Montenegro and the euro

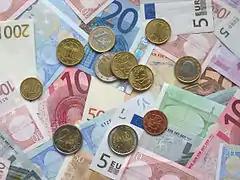
Euro coins and banknotes of various denominations

On 1 January 2002 the euro notes and coins were officially introduced into circulation in many European countries, including Germany, where the Deutsche Mark used to be the official currency. Thus the Deutsche Mark ceased to be legal tender immediately upon the adoption of the euro. Following these events in the beginning of 2002 Montenegro made the decision to officially and unilaterally adopt the euro, first as a parallel legal tender to the Deutsche Mark, and since March 2002 as the only legal tender. The main motives were the same as before – to ensure monetary stability and to continue to avoid the high/hyper inflation seen in preceding decades. To date there are no official ties or agreements between Montenegro and the European Central Bank approving the use of the euro as an official currency.